Ruthie Bolton

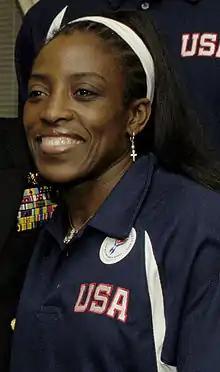
Bolton wearing a Team USA jersey in April 2006

Bolton was named to the team representing the US at the World University Games held during July 1991 in Sheffield, England. While the USA team had won gold in 1983, they finished with the silver in 1985, in fifth place in 1987, and did not field a team in 1989. The team was coached by Tara VanDerveer of Stanford. After winning opening games easily, the USA faced China in the medal round. The USA shot only 36% from the field, but limited the team from China to 35%, and won 79–76 to advance to the gold medal game. There they faced 7–0 Spain, but won 88–62 to claim the gold medal. Bolton was the team's leading scorer with 14 points per game, just ahead of Lisa Leslie's 13 points per game.